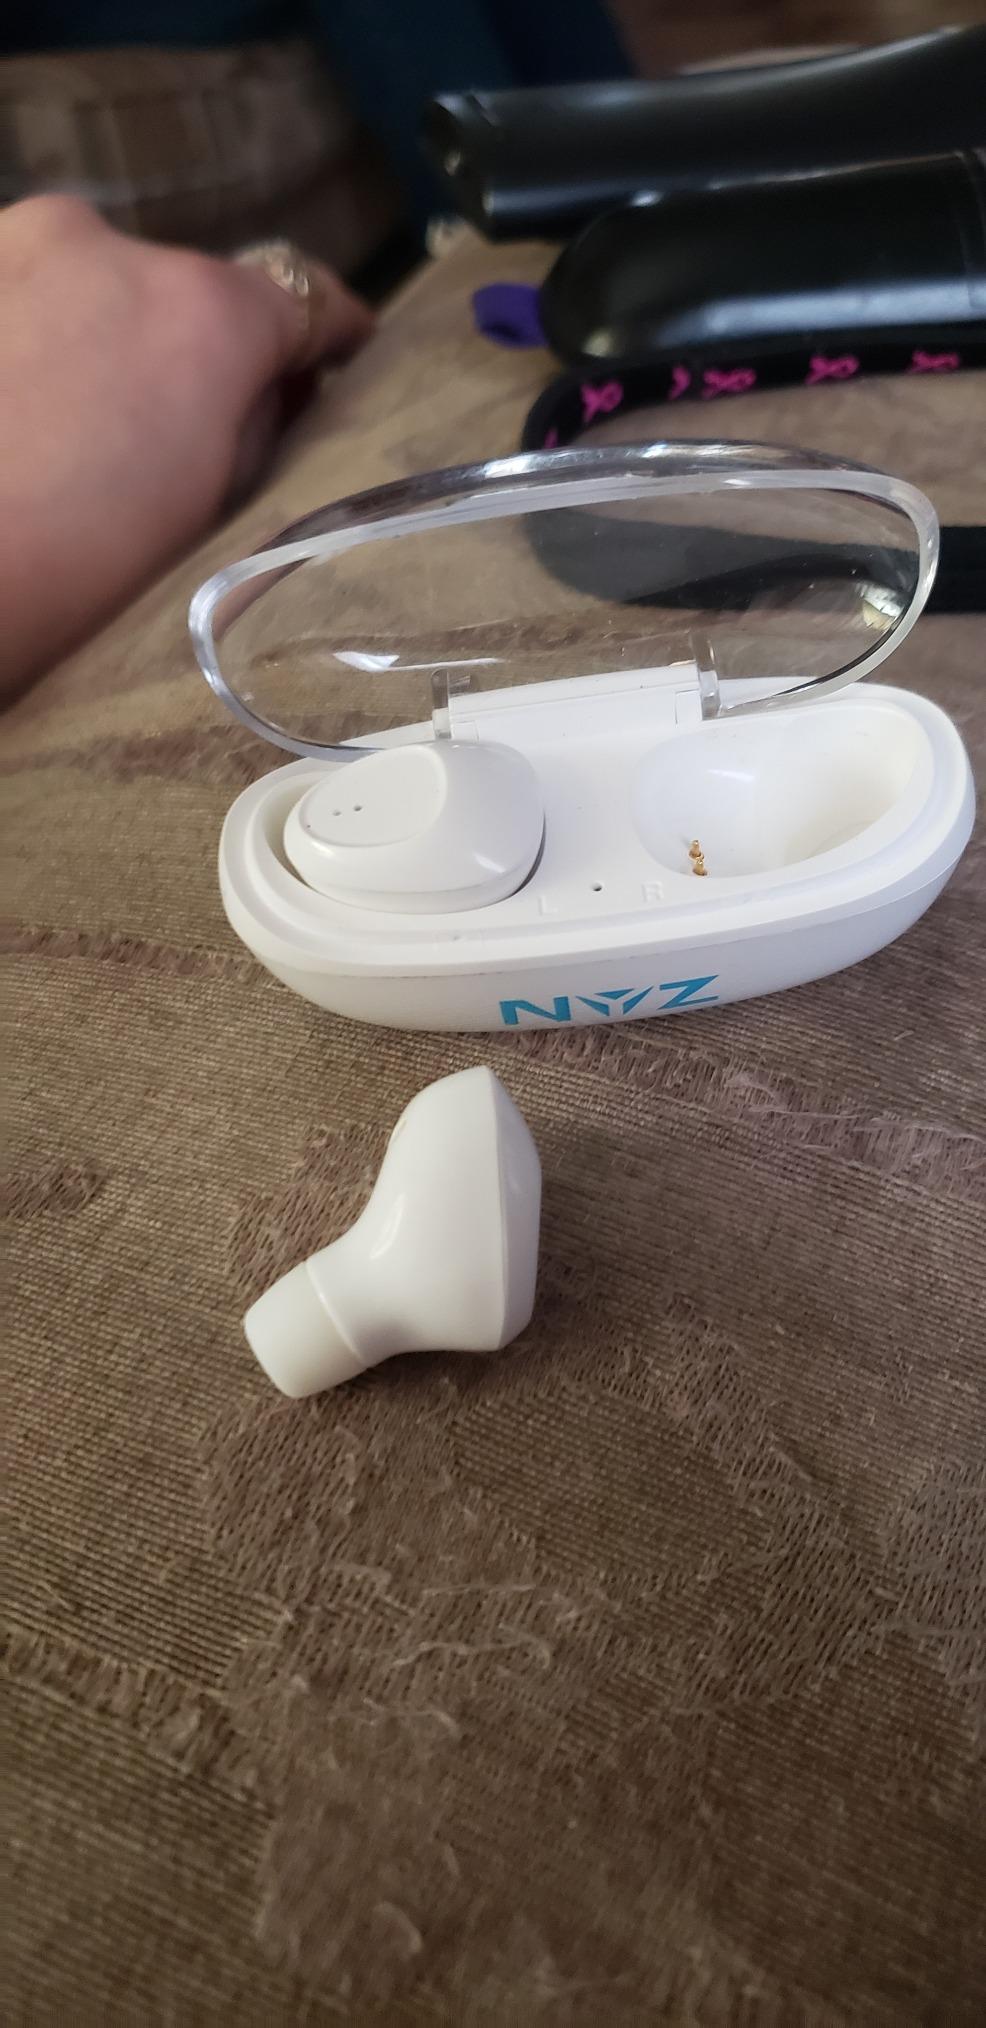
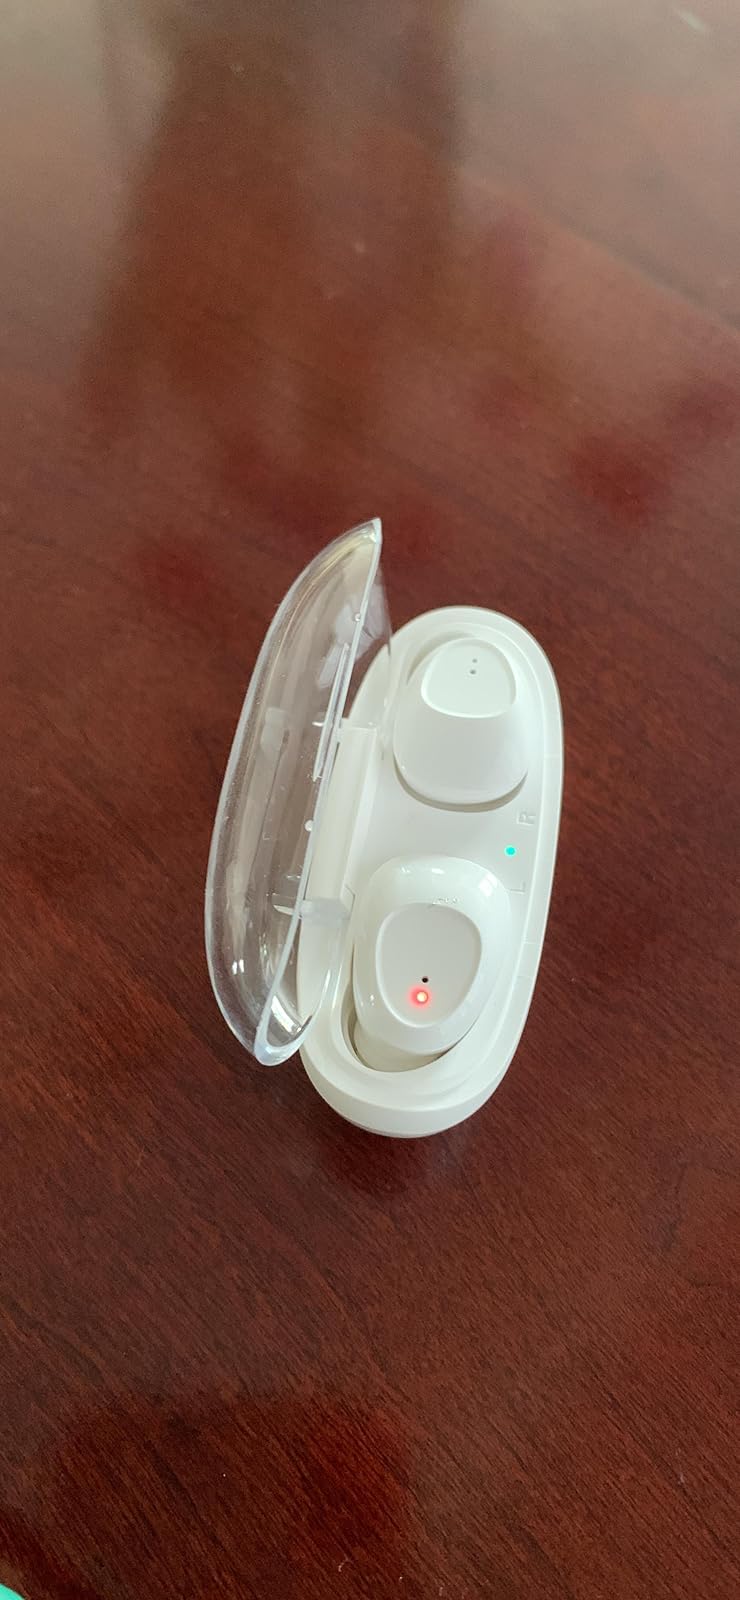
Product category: earbuds
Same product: yes